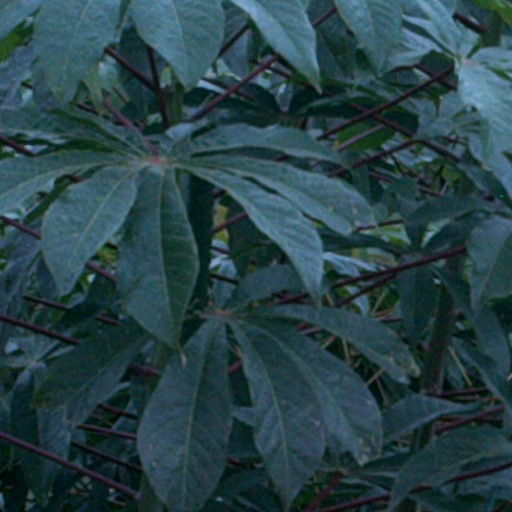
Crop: cassava